Democracy: Stories from the Long Road to Freedom

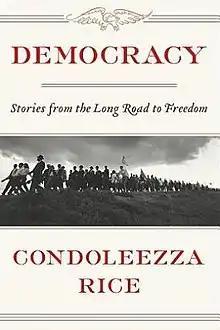

Democracy: Stories from the Long Road to Freedom is a 2017 book authored by former U.S. Secretary of State Condoleezza Rice. In it, Rice makes the case for democracy as opposed to totalitarianism or authoritarianism. She looks at the political histories of the United States, Russia, Poland, Ukraine, Kenya, Colombia, and the Middle East. Reviewers noted the timeliness of Rice's study, given the rise of populism in the United States and beyond.